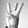
ASL letter: W